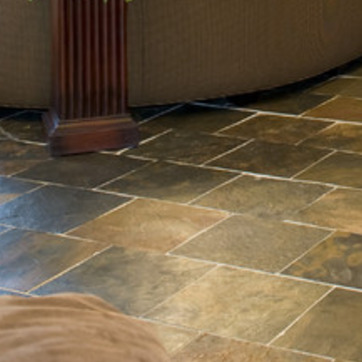
Material: tile